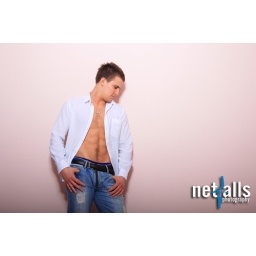
portrait of a young man with unbuttoned shirt over light pink wall